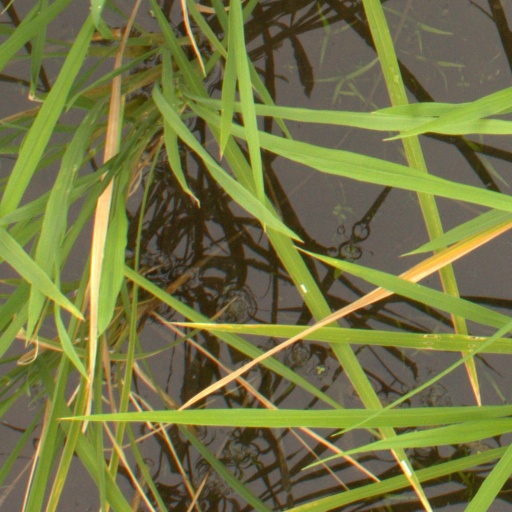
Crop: rice